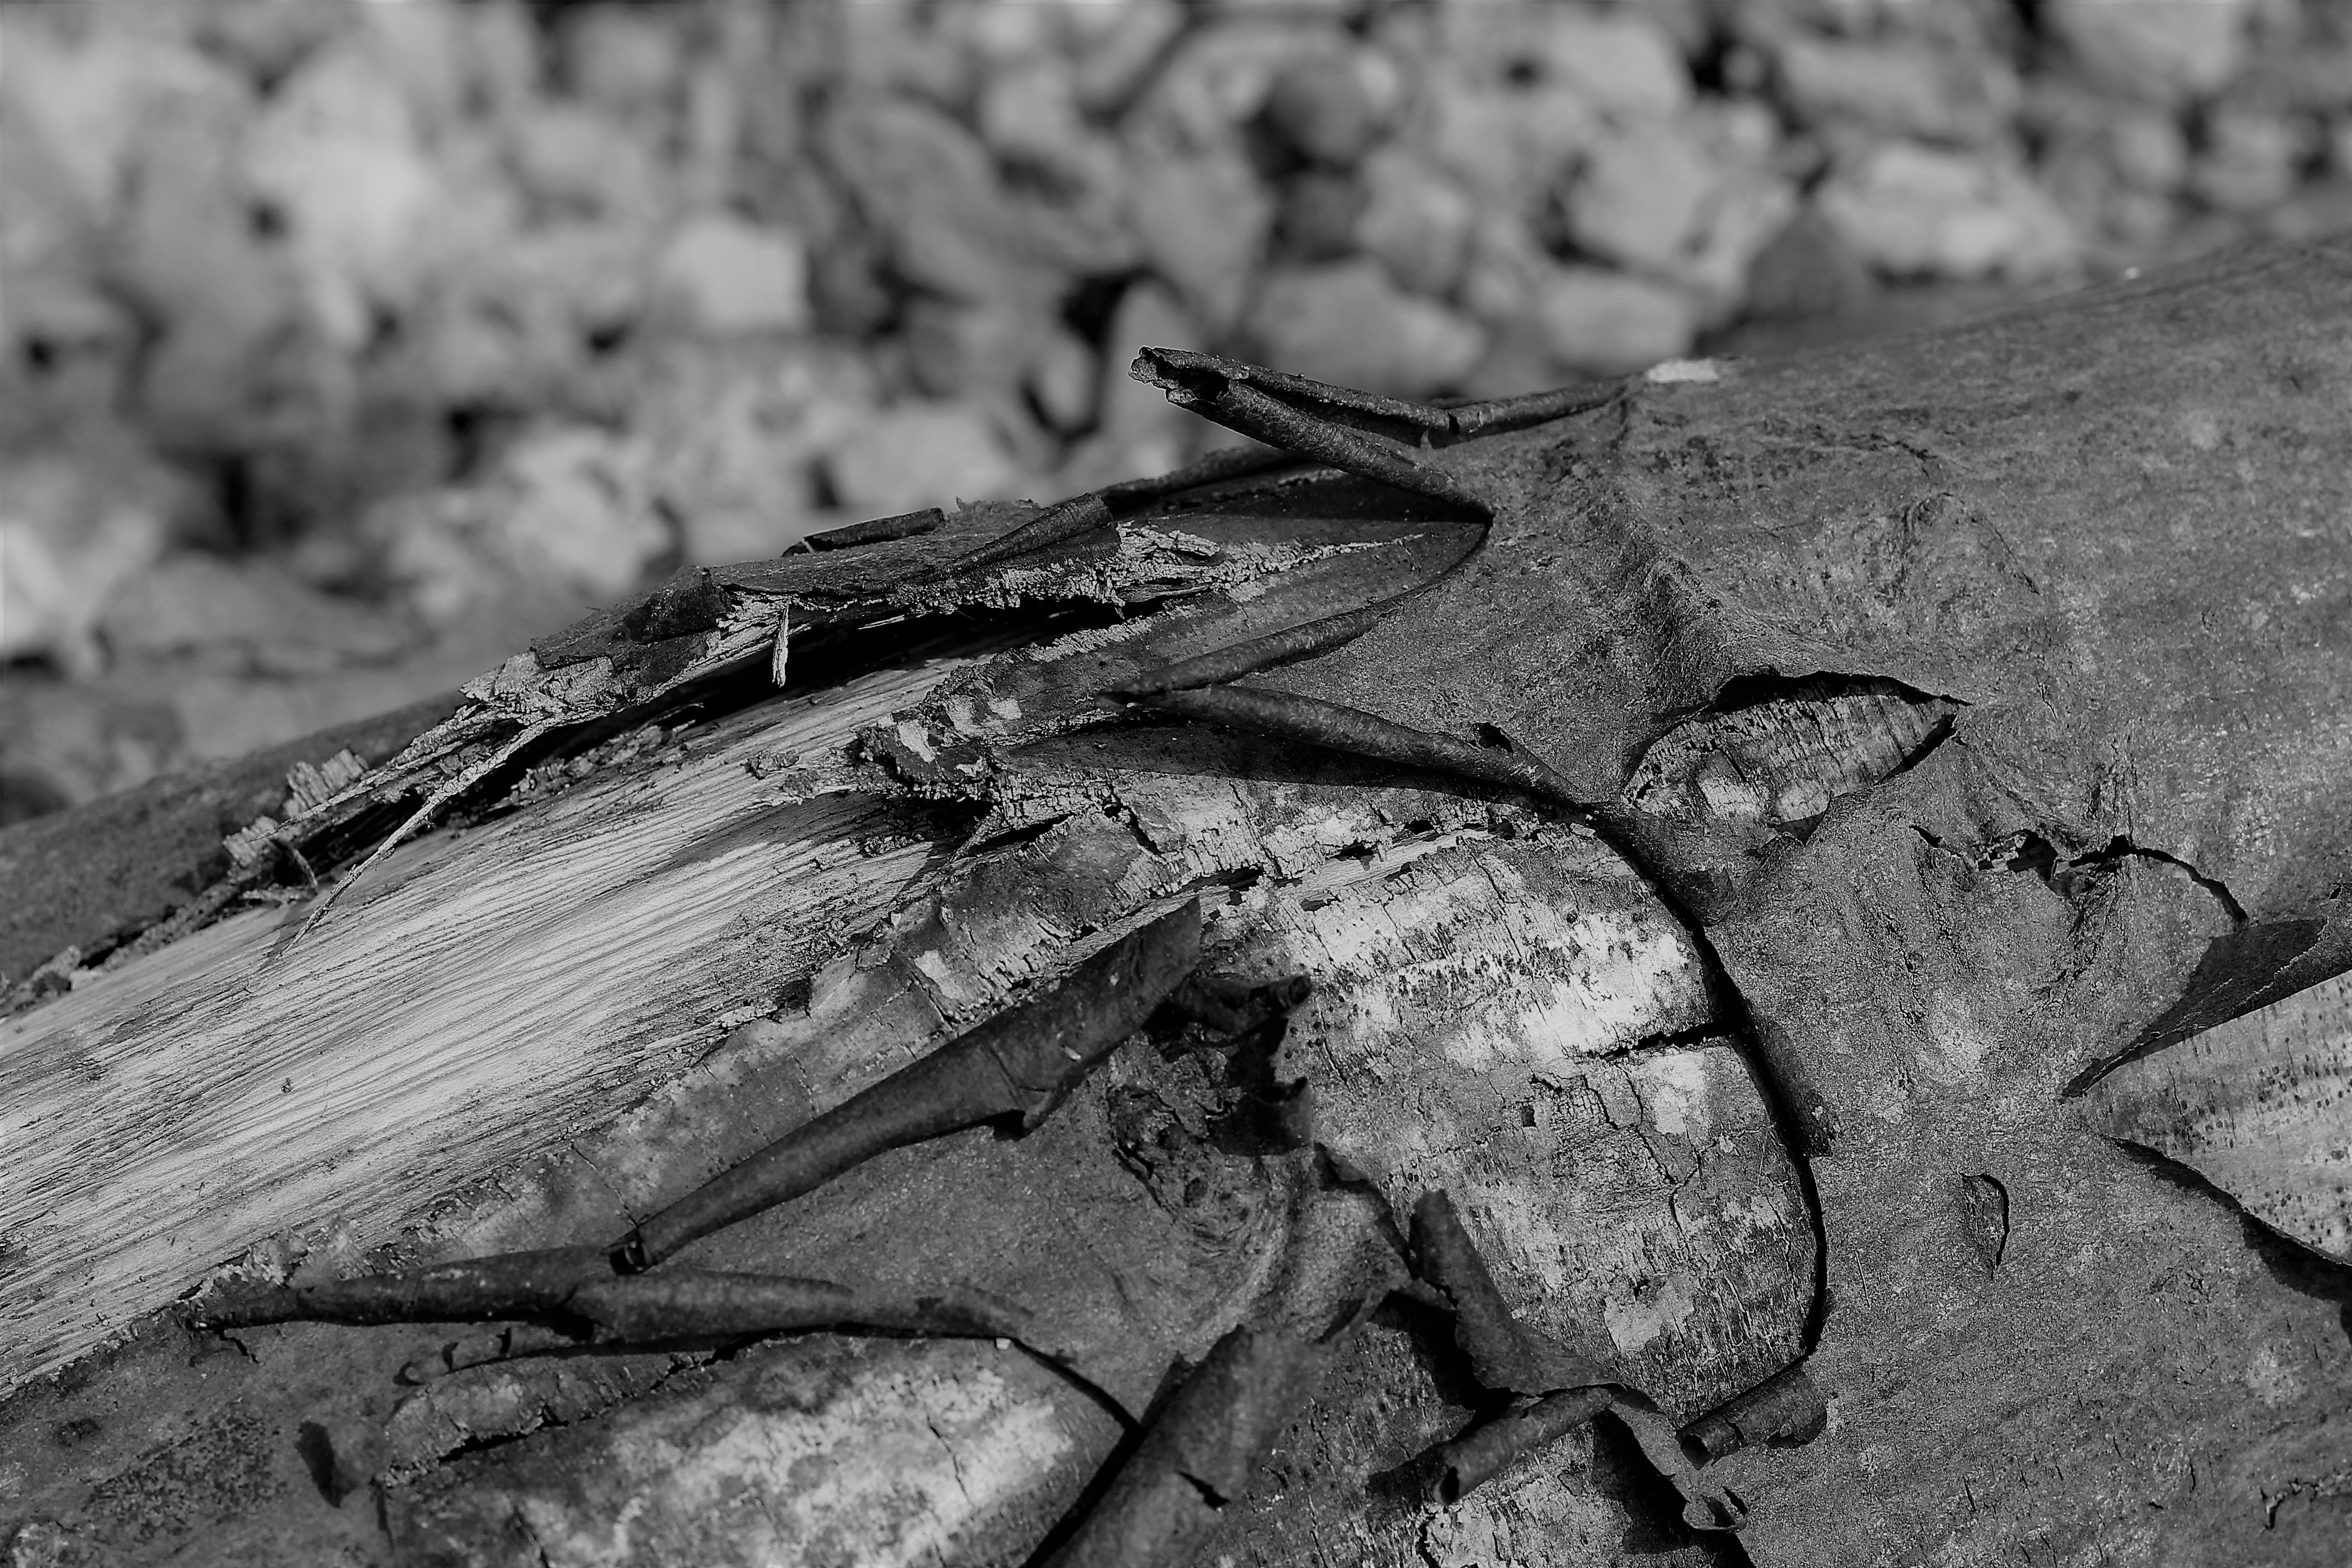
tree, nature, rock, branch, black and white, plant, wood, white, photography, texture, leaf, trunk, bark, log, soil, black, monochrome, material, close up, design, detail, macro photography, monochrome photography